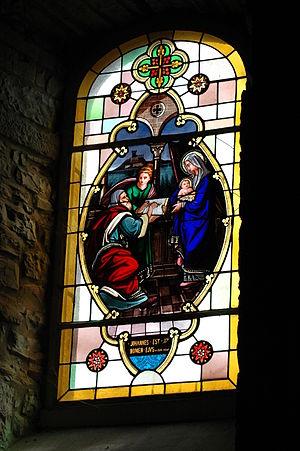
Irissarry est une commune française, située dans le département des Pyrénées-Atlantiques en région Nouvelle-Aquitaine.